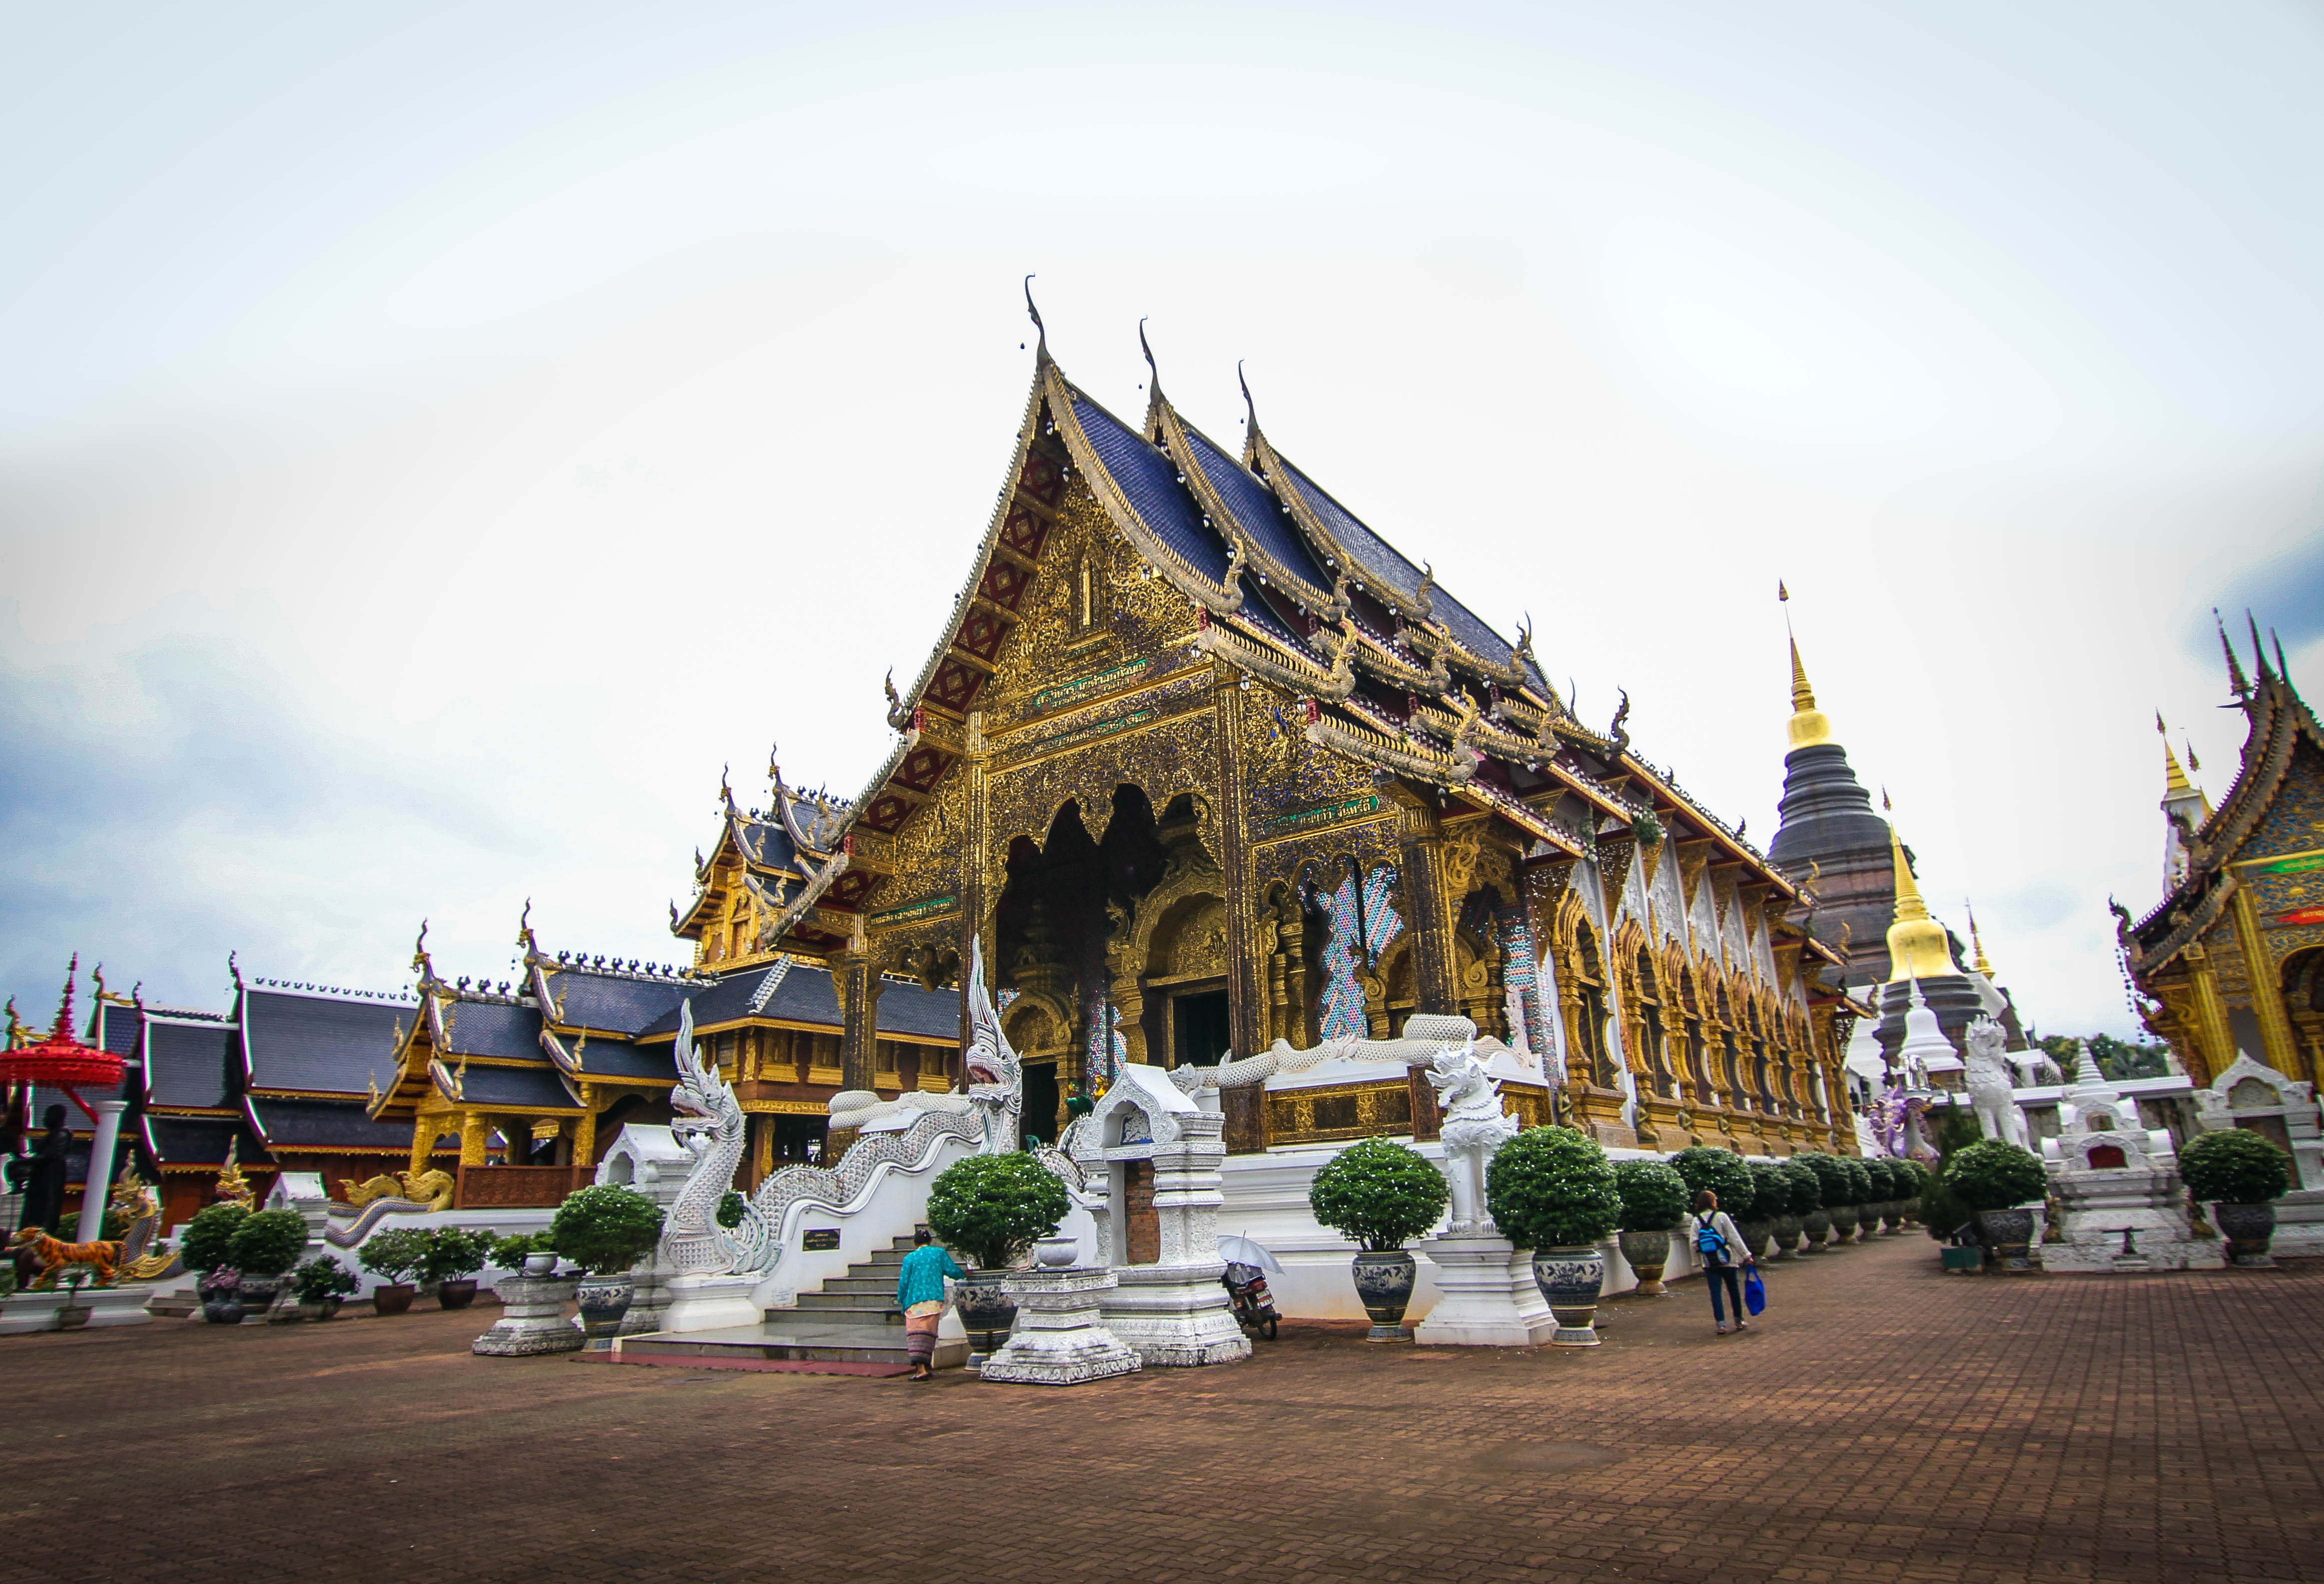
building, palace, travel, tourism, place of worship, temple, shrine, pagoda, wat, chiang mai thailand, hindu temple, se tong, wat ban den